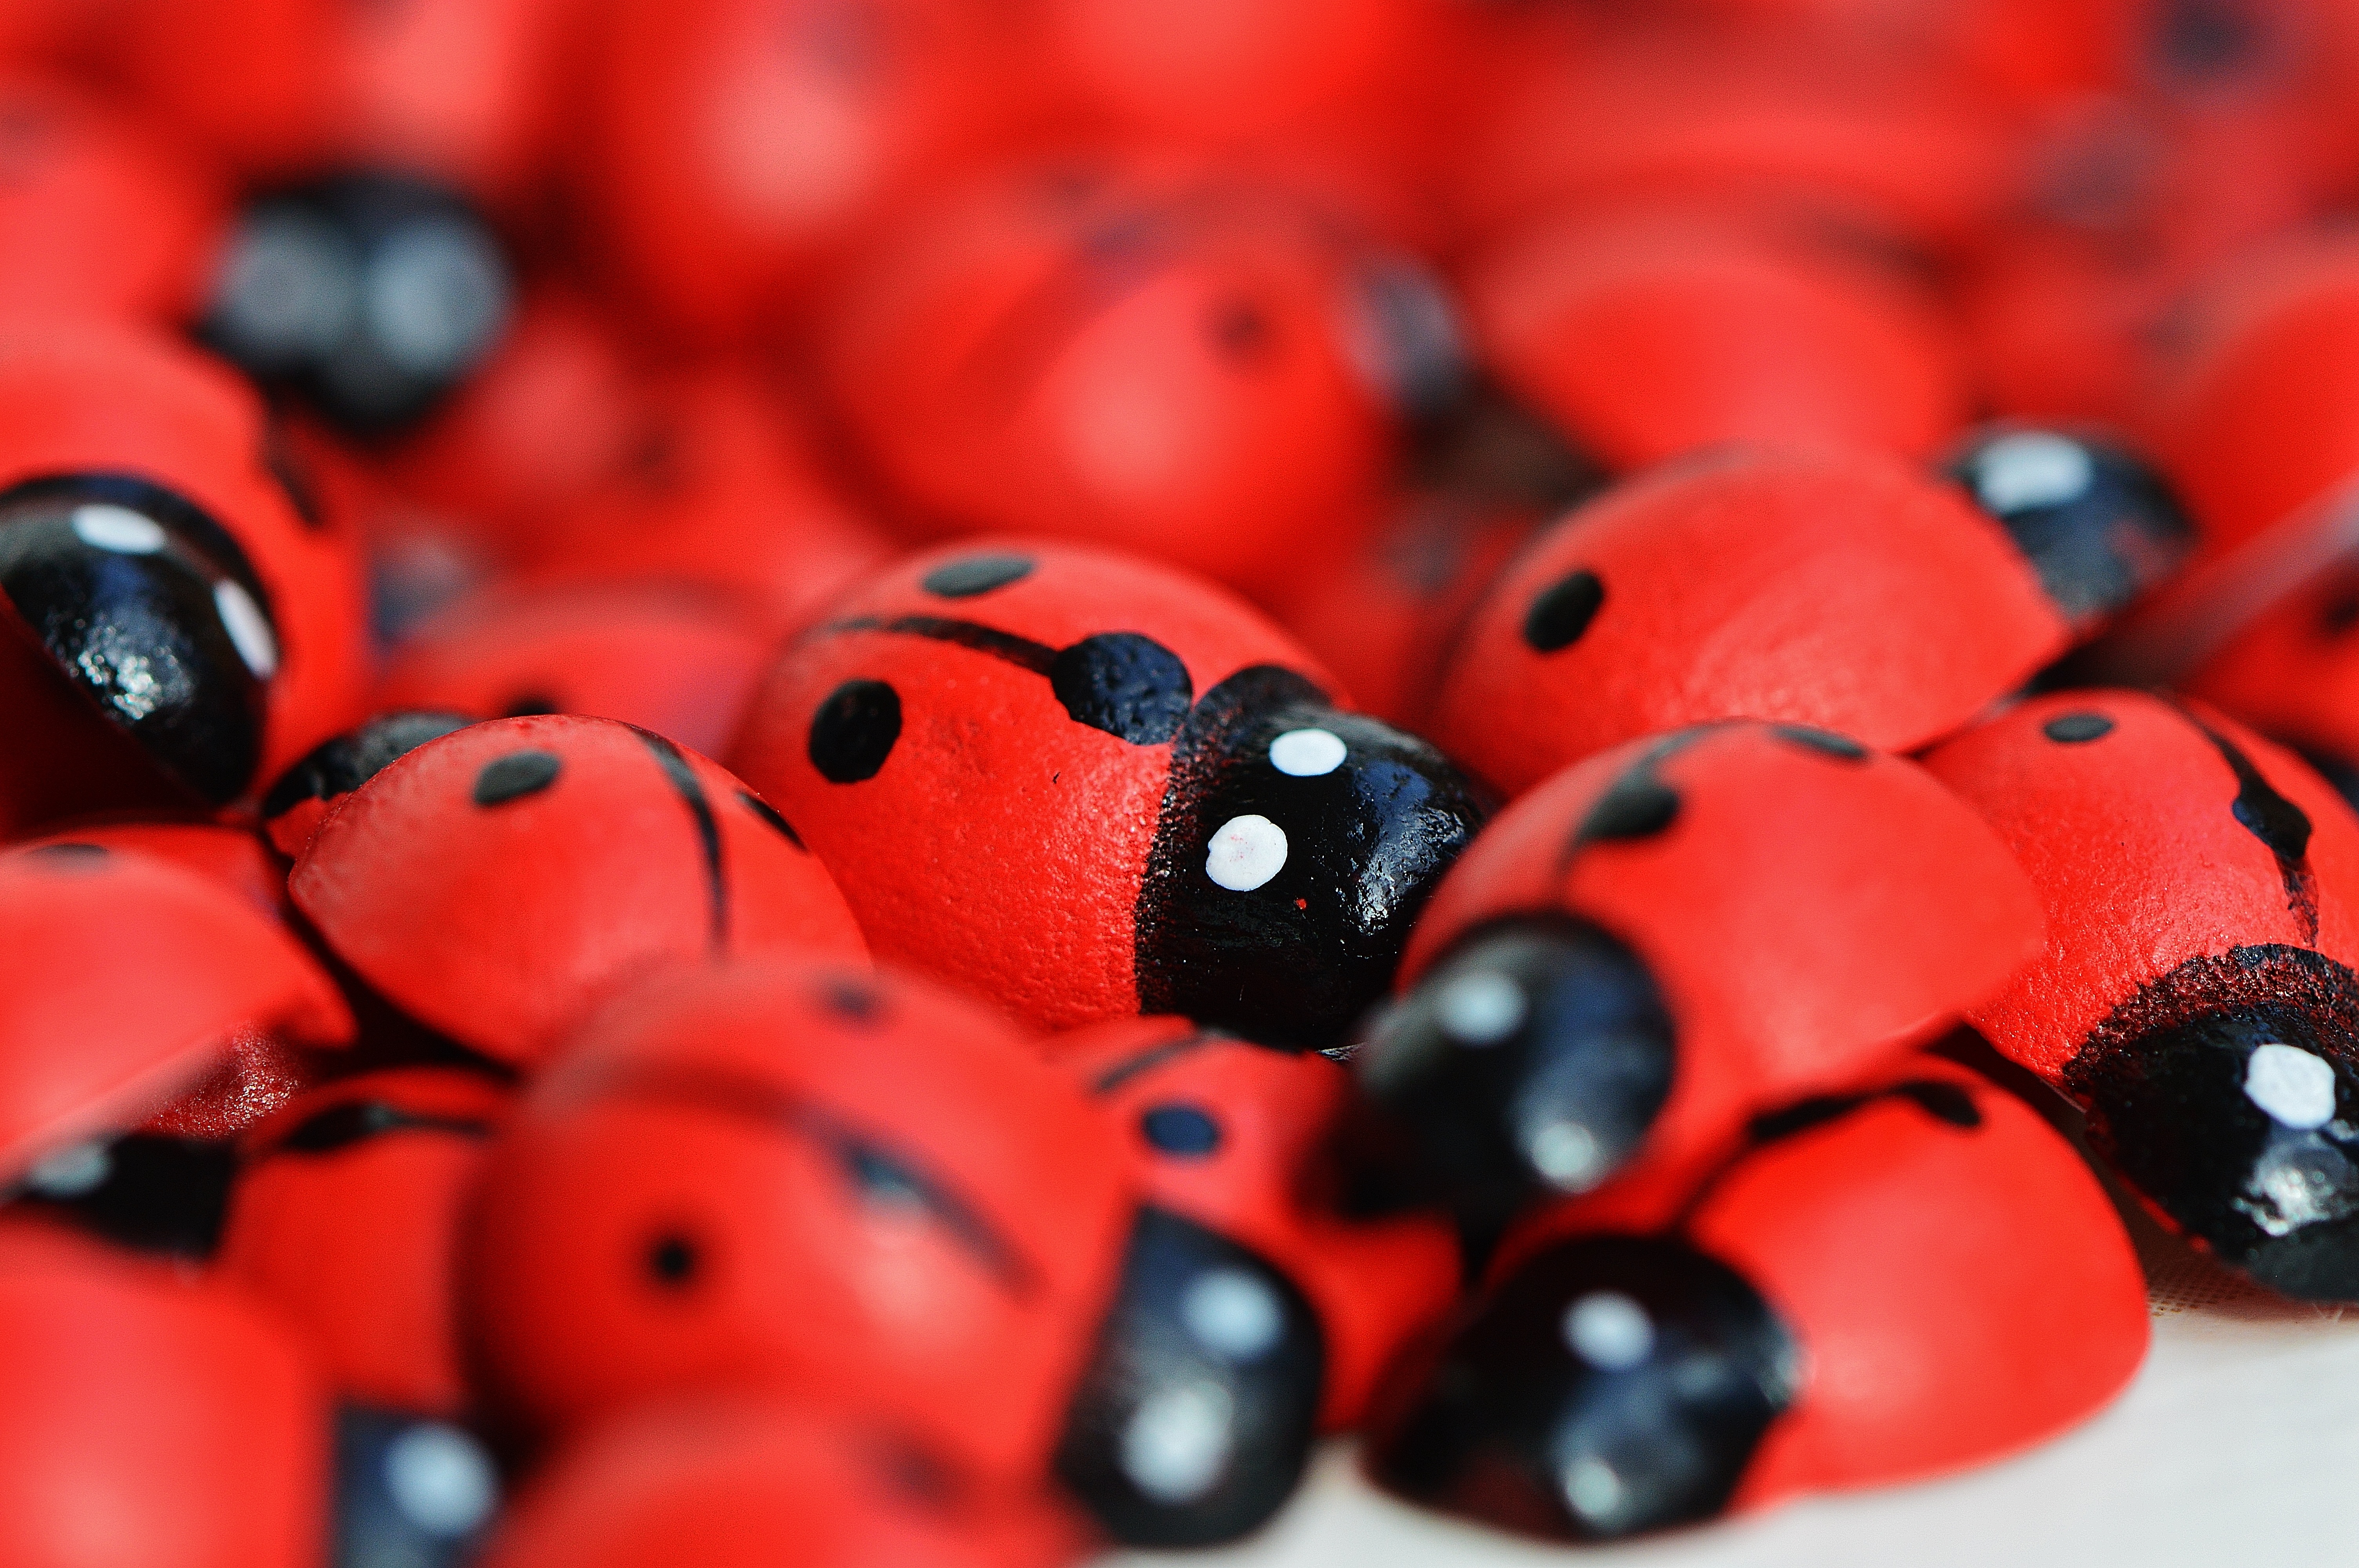
wood, photography, cute, red, insect, ladybug, close, ladybird, invertebrate, close up, beetle, luck, points, macro photography, tinker, lucky charm